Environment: real
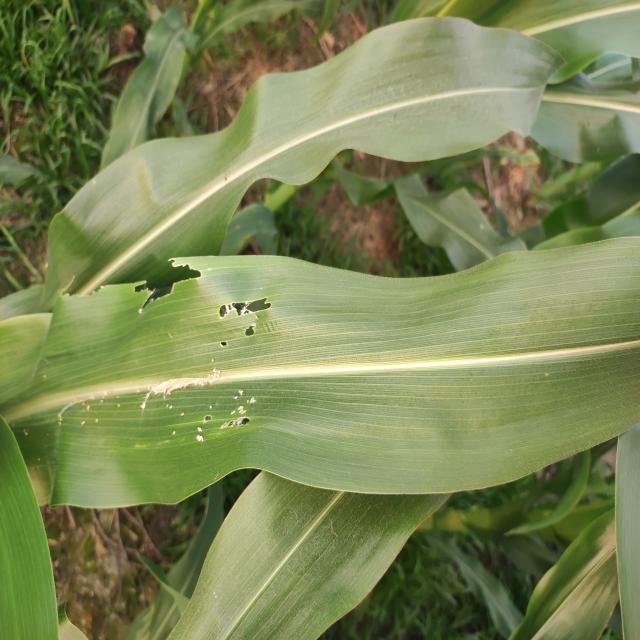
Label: fall_armyworm